Sir John Child, 1st Baronet

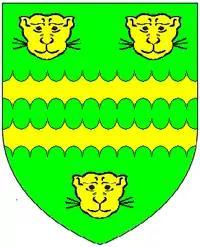
Arms of Child Baronets (of the City of London): "Vert, two bars engrailed between three lion's faces or"

Sir John Child, 1st Baronet (died 1690) was a governor of Bombay, and de facto (although not officially) the first governor-general of the English settlements in India.